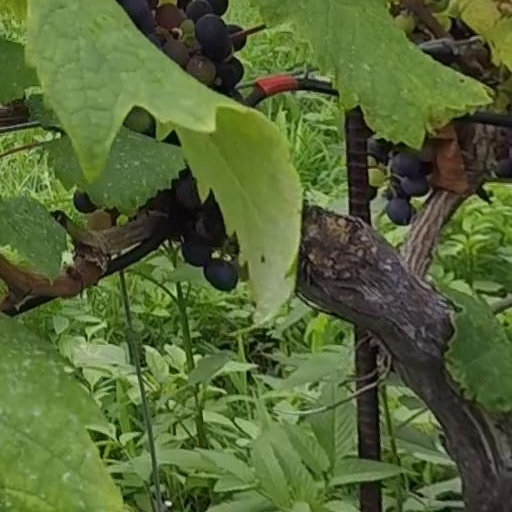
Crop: grape